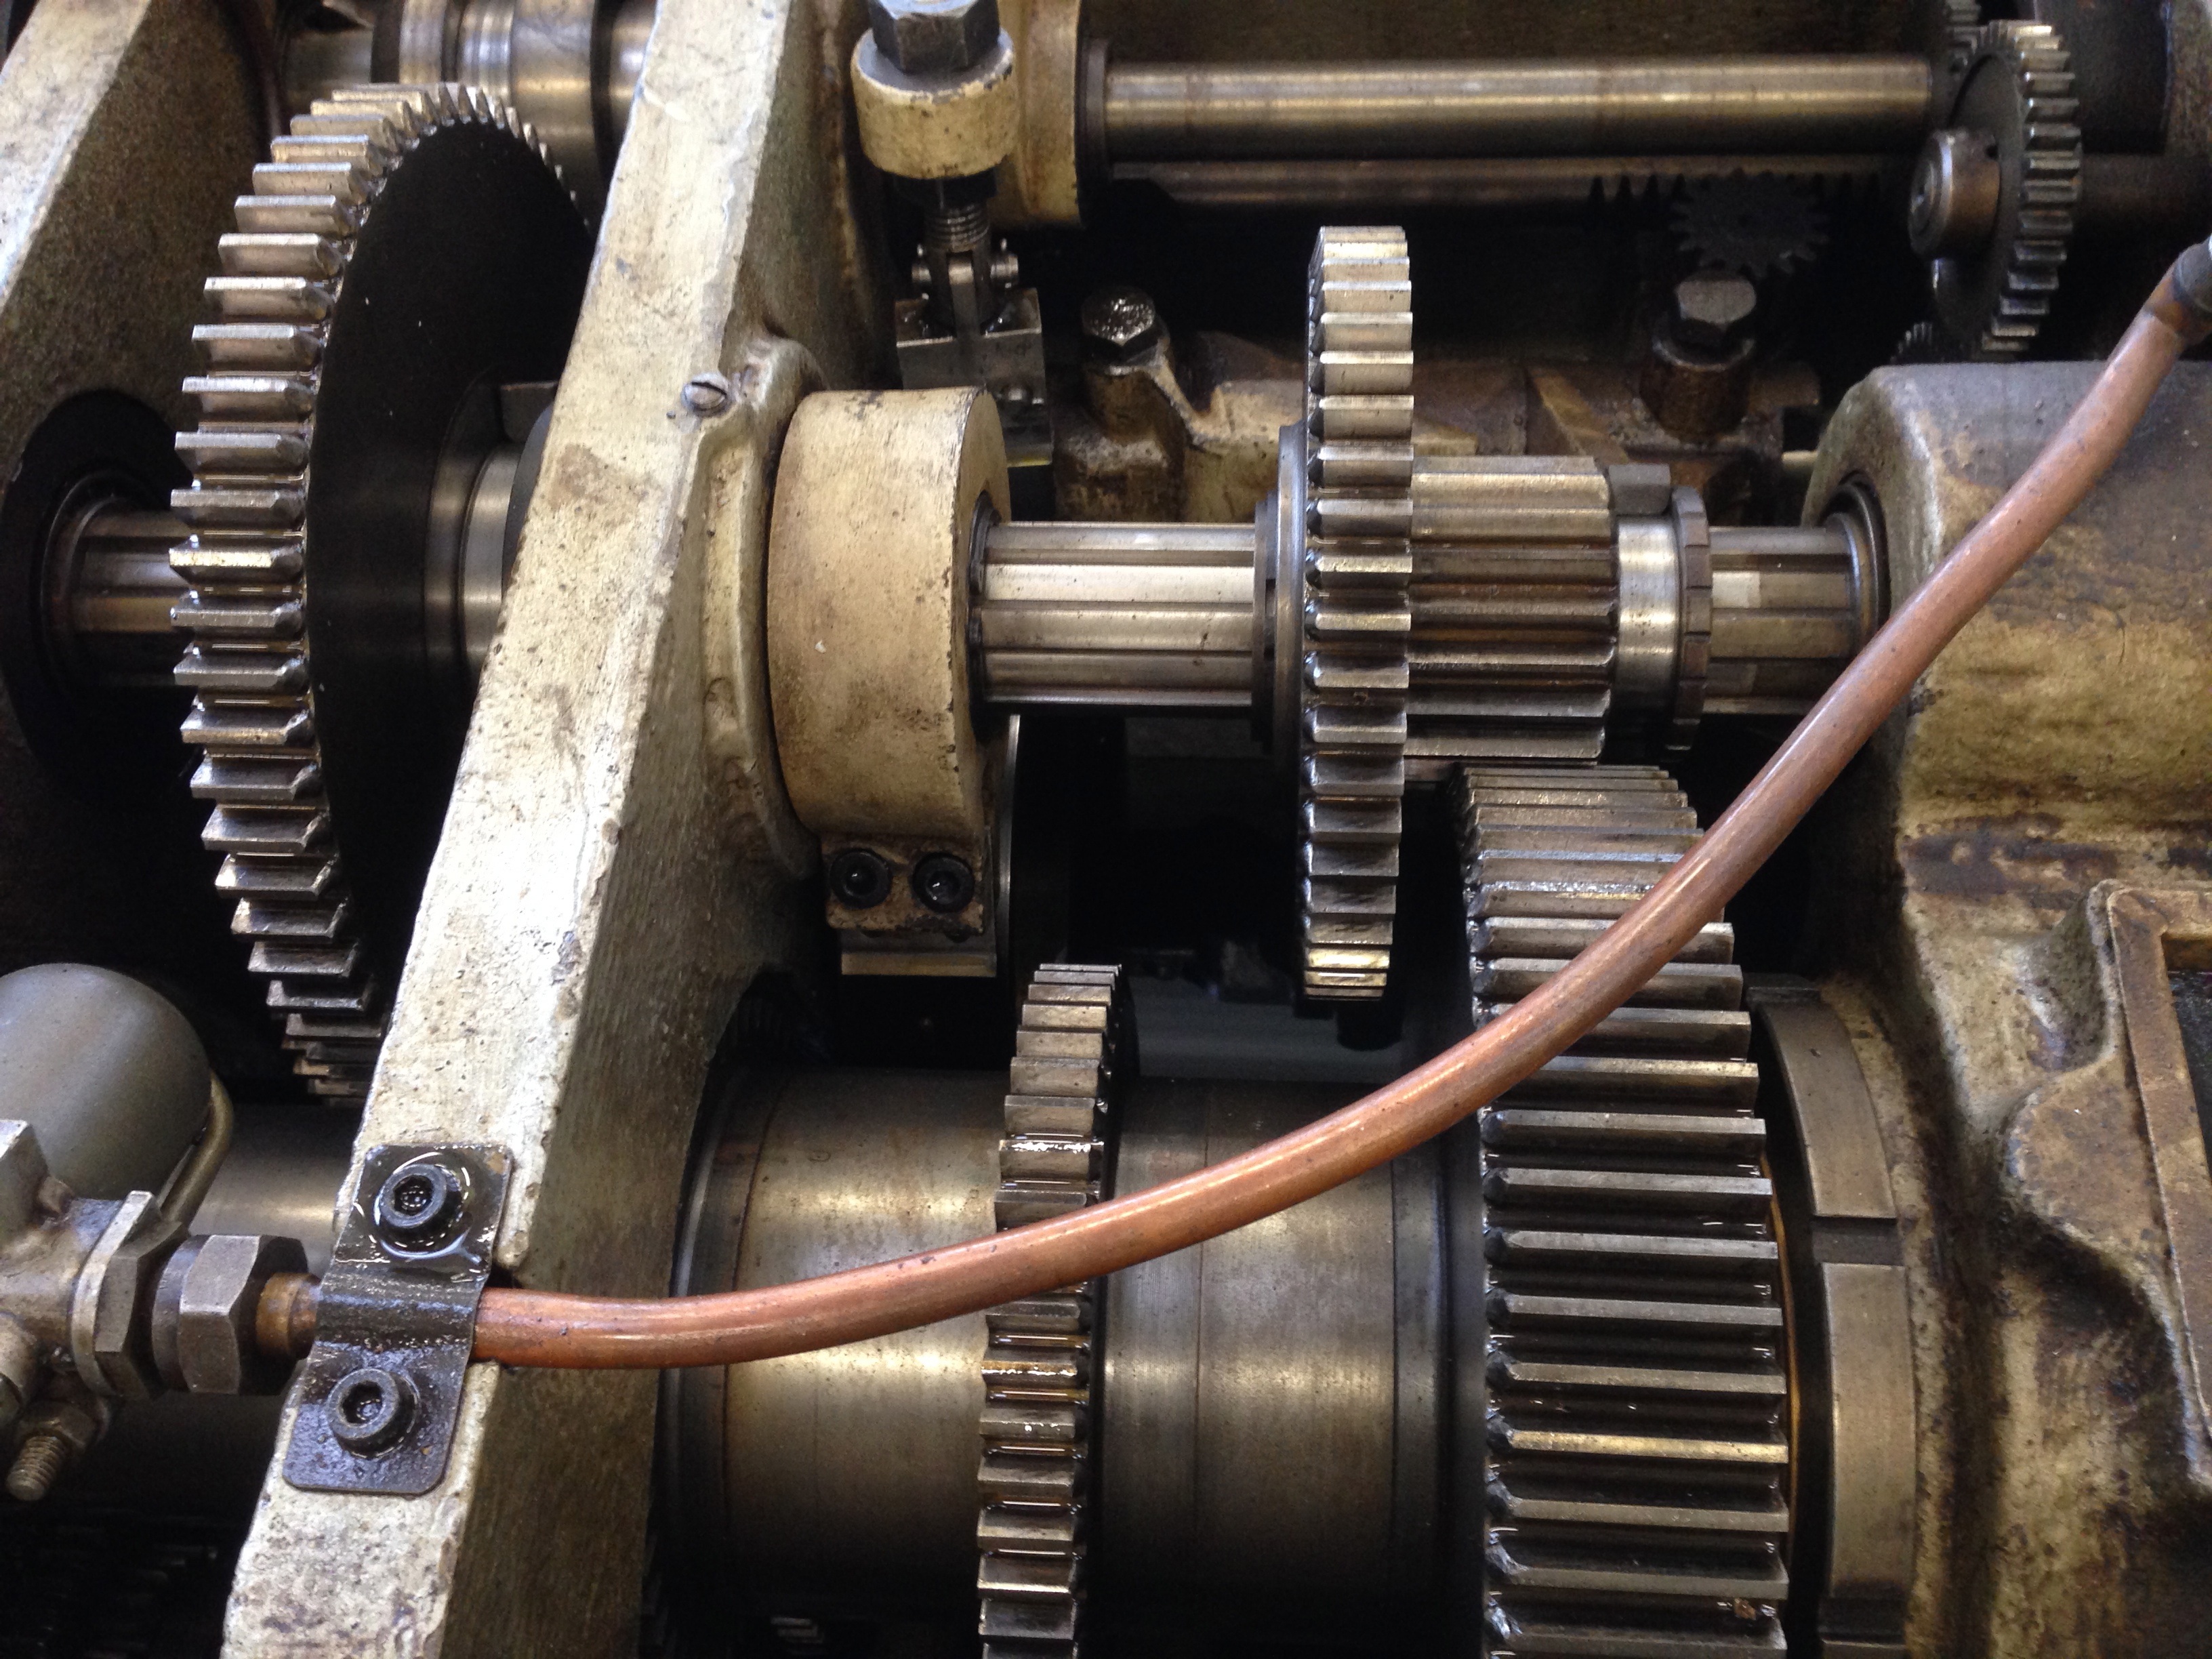
wheel, gear, machine, engine, motor, steam engine, machine tool, aircraft engine, automotive engine part